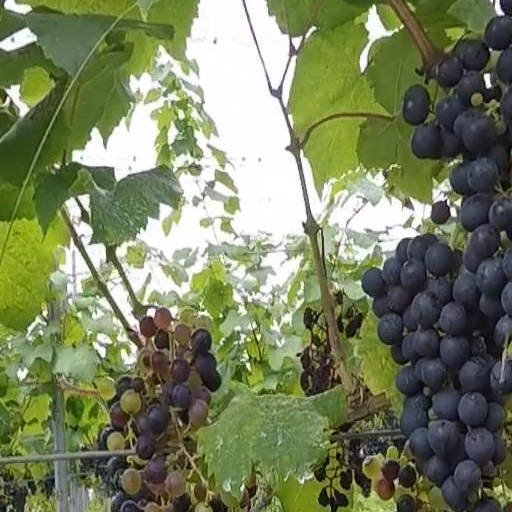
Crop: grape